St. Bernard (dog breed)

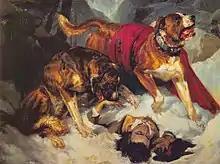
"Alpine Mastiffs Reanimating a Distressed Traveller" by Edwin Landseer (1820)

A 2024 UK study found a life expectancy of 9.3 years for the breed compared to an average of 12.7 for purebreeds and 12 for crossbreeds. A 2005 Swedish study of insurance data found 74% of St Bernards died by the age of 10, higher than the overall rate of 35% of dogs dying by the age of 10.